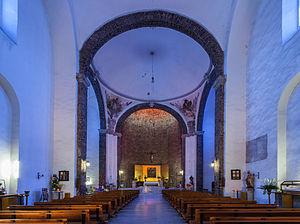
Intérieur de l'église Santiago de Tlatelolco (Saint-Jacques de Tlatelolco), un quartier de la ville de Mexico, au Mexique. Elle fait partie du Colegio de Santa Cruz de Tlatelolco, le plus ancien établissement européen d'enseignement supérieur en Amérique. Bosanski: Crkva Santiago Tlatelolco, sjedište Colegio de Santa Cruz de Tlatelolco (prve evropske više škole u Americi), Mexico City, Meksiko. Čeština: Kostel ve městě Santiago Tlatelolco, stojící na území vysoké školy Colegio de Santa Cruz de Tlatelolco, (první vysoké školy ""evropského stylu"" na všech amerických kontinentech), Mexico City, Mexiko. Magyar: A Santiago Tlatelolco-templom, a Colegio de Santa Cruz de Tlatelolco (az első európai felsőoktatási intézmény Amerikában) befogadója Mexikóvárosban, Mexikó fővárosában Italiano: Interno della chiesa di Santiago Tlatelolco, all'interno del Colegio de Santa Cruz de Tlatelolco a Città del Messico, la prima scuola superiore europea nelle Americhe. 한국어: 멕시코 시티 틀라텔롤코 산타 크루스 학교(아메리카 최초의 유럽 고등 교육 학교)의 주인인 산티아고 틀라텔롤코 교회. Македонски: Црквата „Сантјаго Тлателолко“ во градот Мексико — дом на првата високошколска установа во Америка. Русский: Церковь Сантьяго-Тлателолько — месторасположение коллегиума Санта-Крус де Тлателолько в Мехико."
Tlatelolco est un quartier de Mexico, situé dans la délégation de Cuauhtémoc. Il est centré autour de la place des Trois Cultures avec d'un côté le soubassement d'une pyramide aztèque, le Colegio de la Santa Cruz de Tlatelolco du XVIIᵉ siècle, et un ensemble de bâtiments modernes du ministère des affaires étrangères du Mexique.